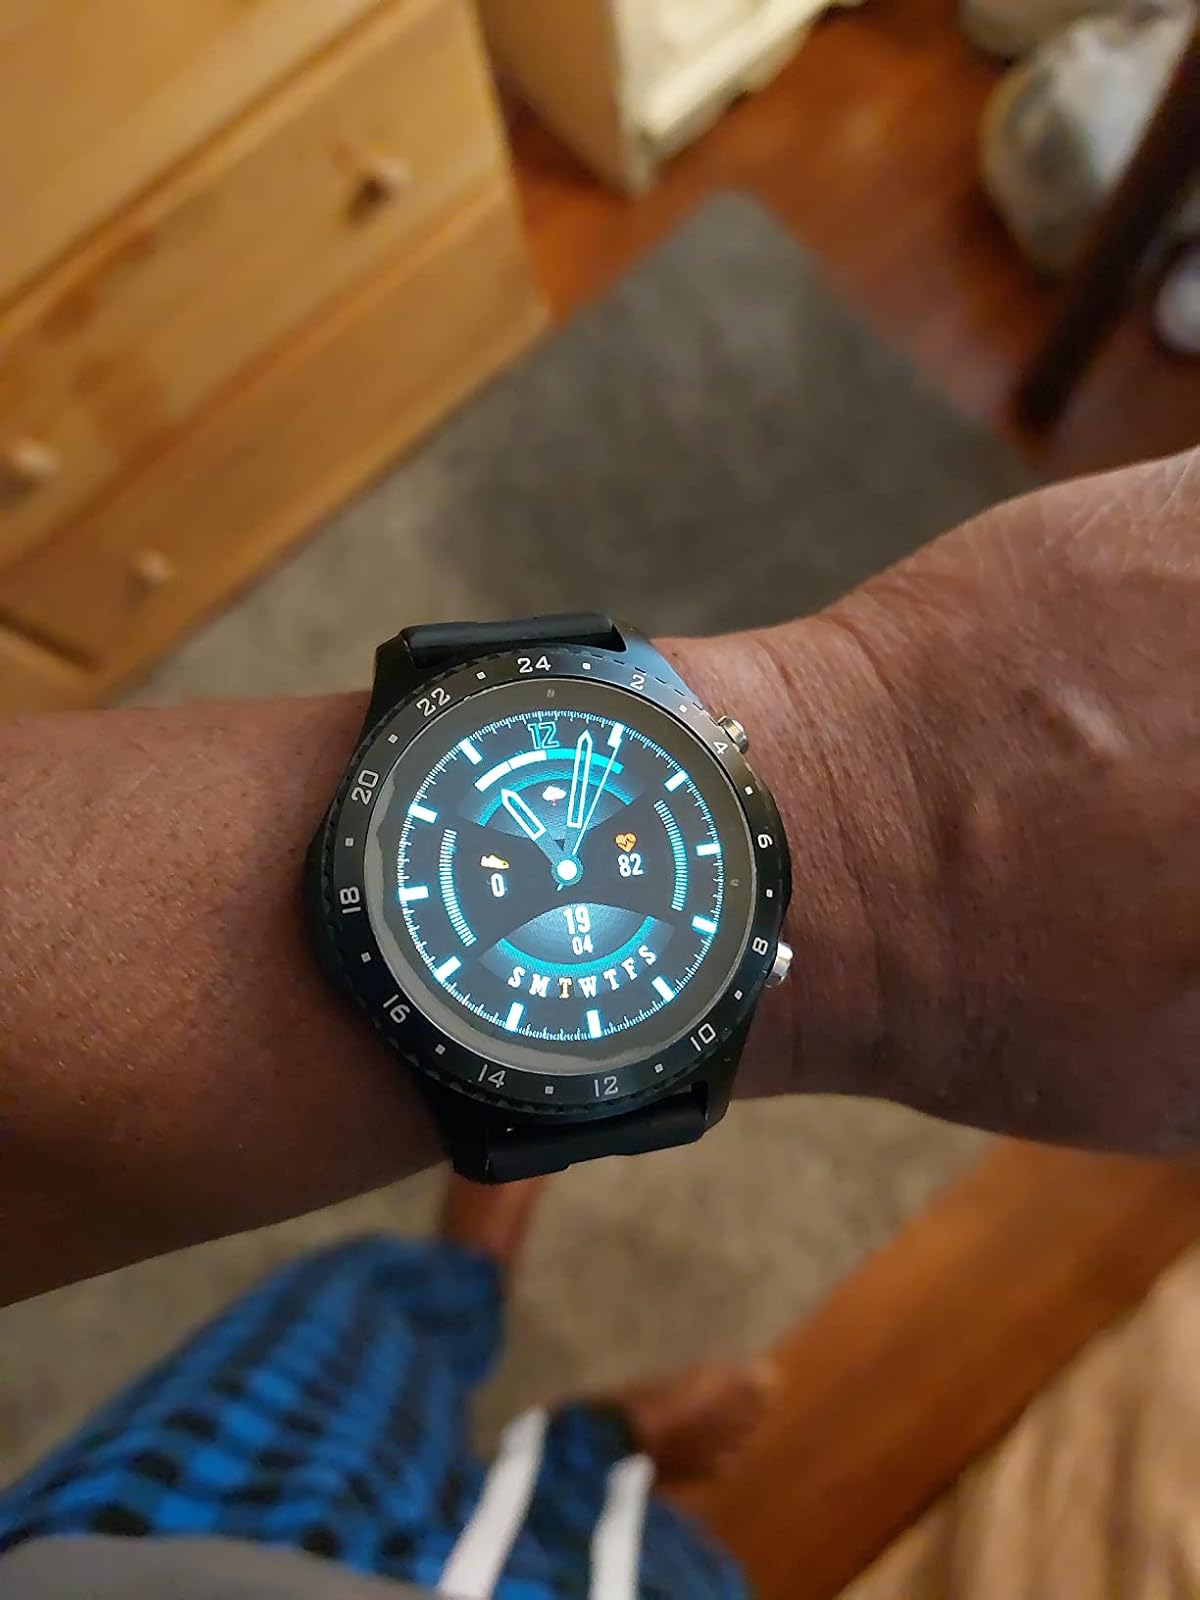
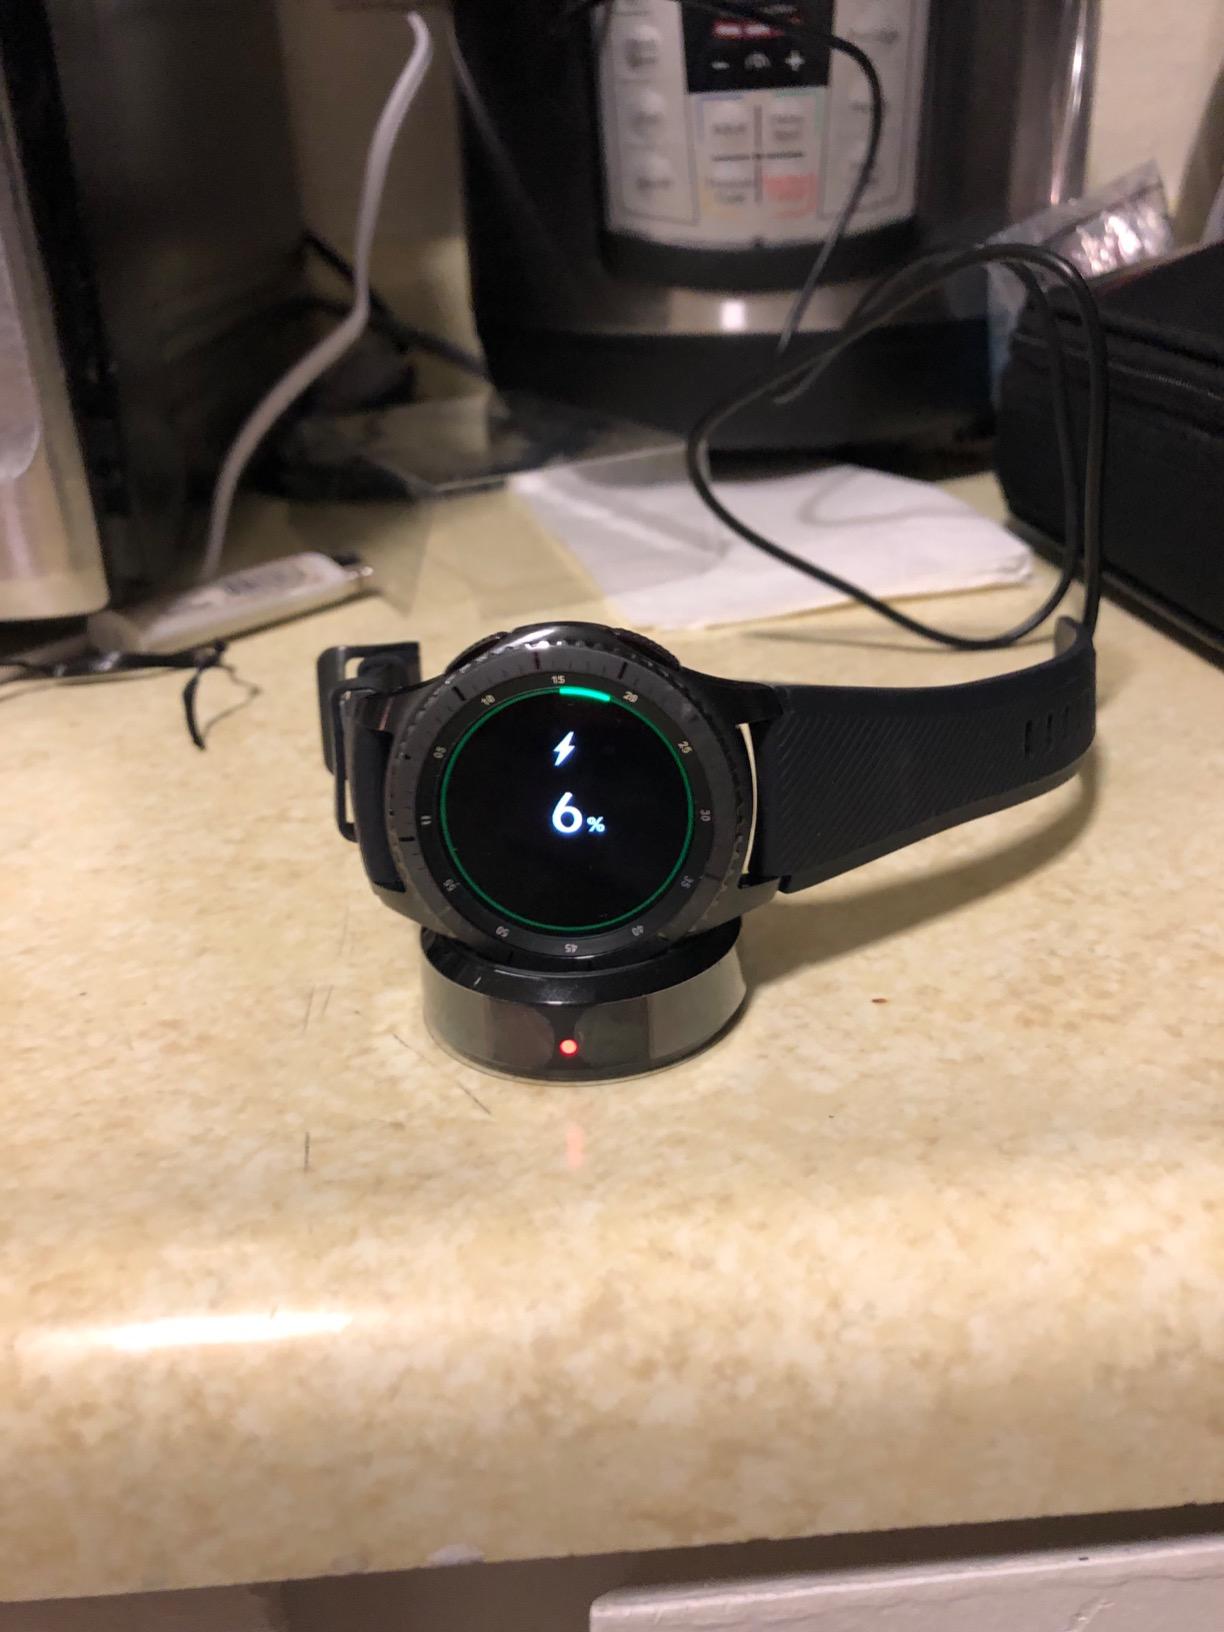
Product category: smartwatch
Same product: no